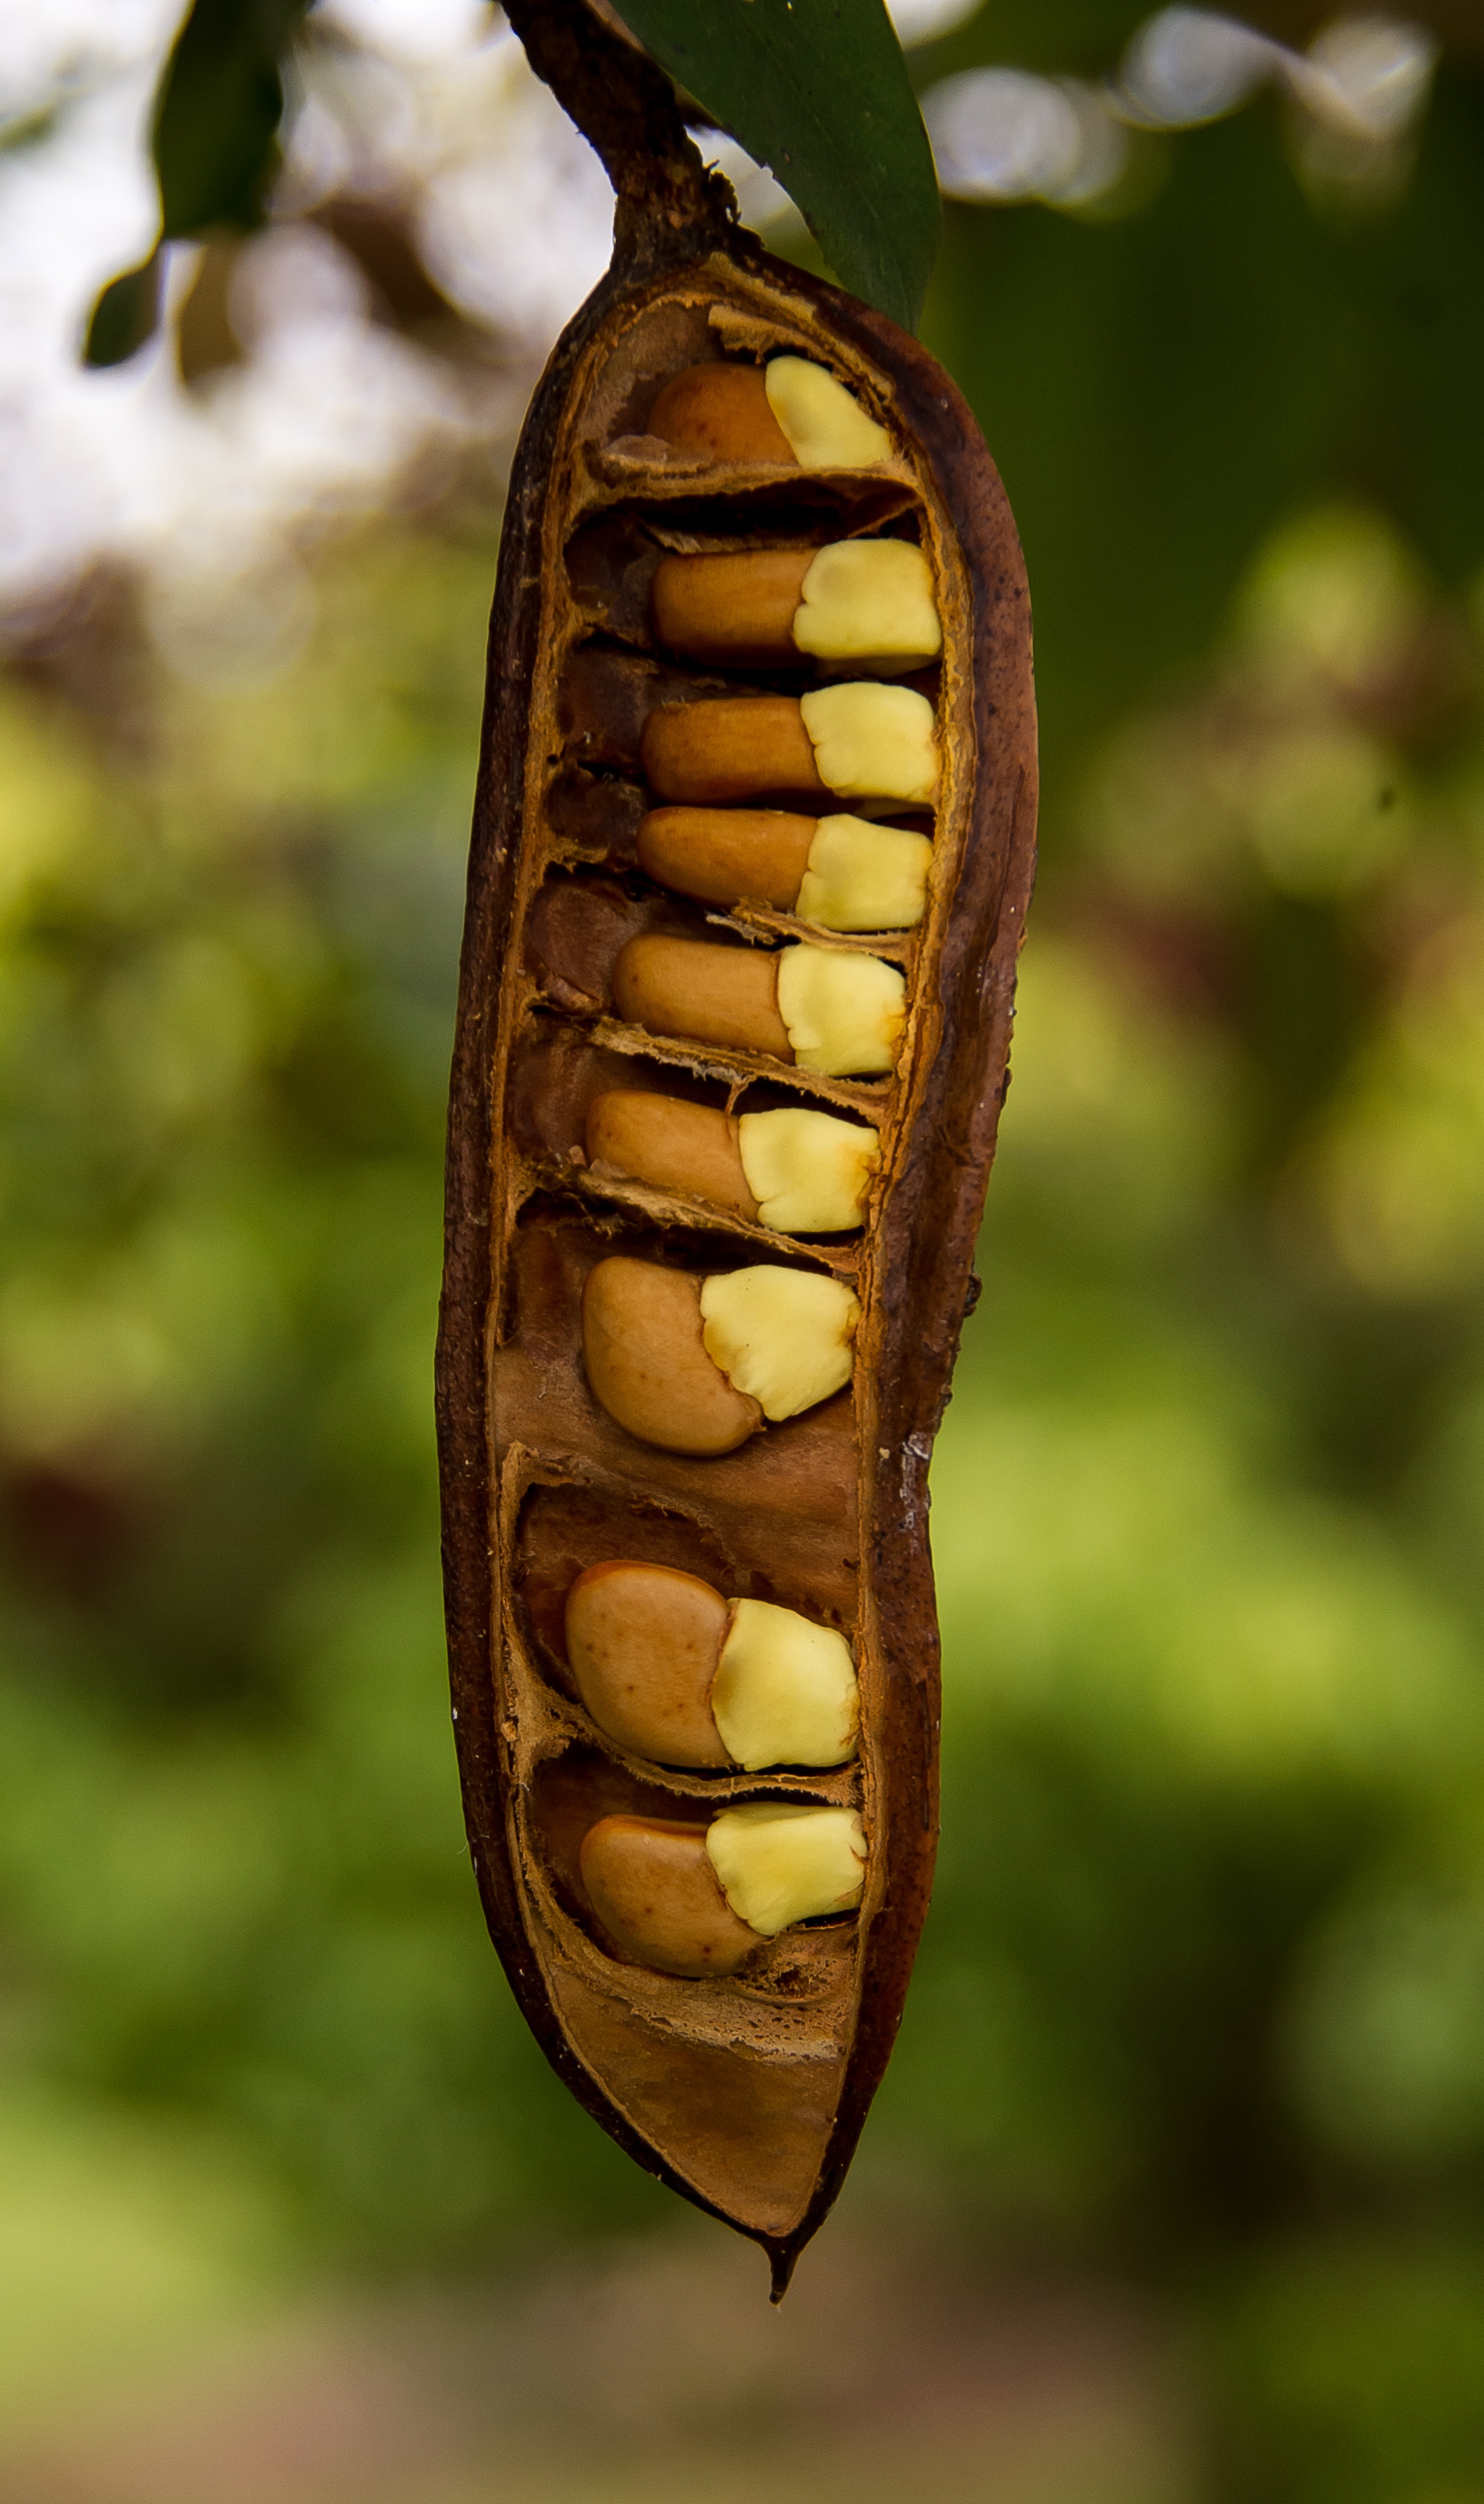
tree, nature, plant, photography, leaf, flower, produce, insect, botany, moth, pod, seed pod, fauna, invertebrate, caterpillar, close up, seeds, larva, macro photography, drunken parrot tree, schotia brachypetala, plant stem, moths and butterflies